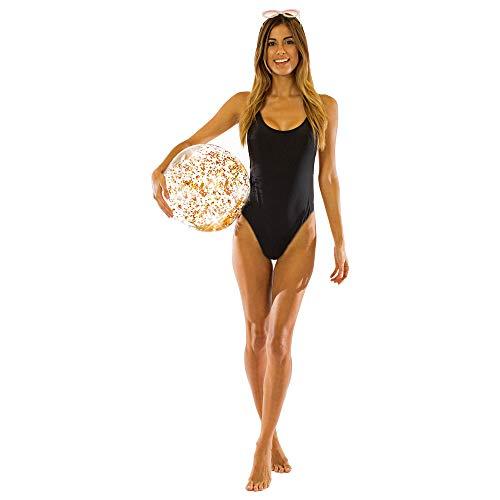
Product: PoolCandy Gold Holographic Glitter Beach Ball - Inflatable Jumbo Beach Ball - Glitter Sparkles and Shines in the Sun - Pool, Beach, and Toy Decoration Float
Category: Toys & Games | Sports & Outdoor Play | Pools & Water Toys | Beach Balls
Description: Add some glitter effect to your next pool or beach party with this super glowing beach ball.
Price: $7.29
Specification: ProductDimensions:9x4x0.9inches|ItemWeight:5.6ounces|ShippingWeight:5.6ounces(Viewshippingratesandpolicies)|ASIN:B07DQTCR8M|Itemmodelnumber:B07DQTCR8M|Manufacturerrecommendedage:6yearsandup